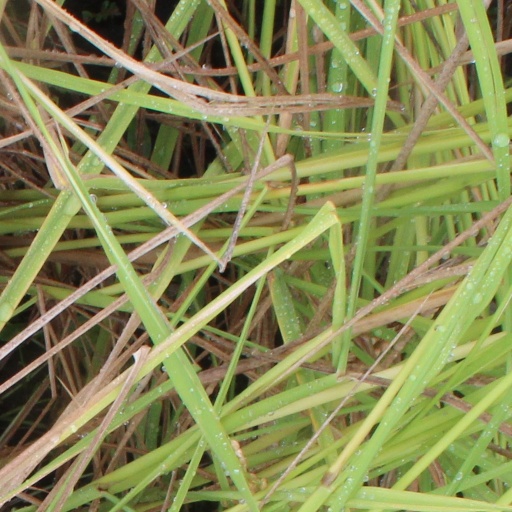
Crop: rice